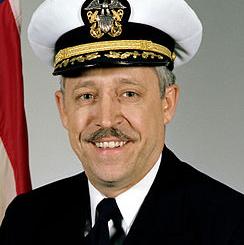
Age: 44